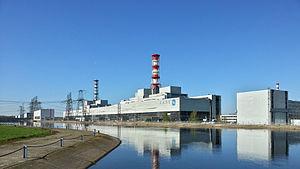
La centrale nucléaire de Smolensk est située à environ 3 km de la ville de Desnogorsk, dans l'oblast de Smolensk, sur la rivière Desna. Elle se trouve à 106 km au sud-est de la ville de Smolensk qui lui a donné son nom.